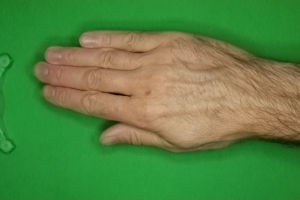
Label: paper